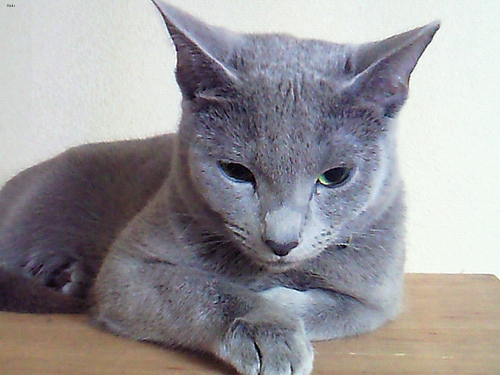
Animal: cat
Breed: Russian Blue